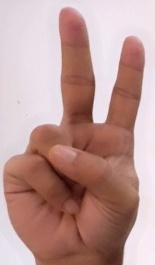
ASL sign: V